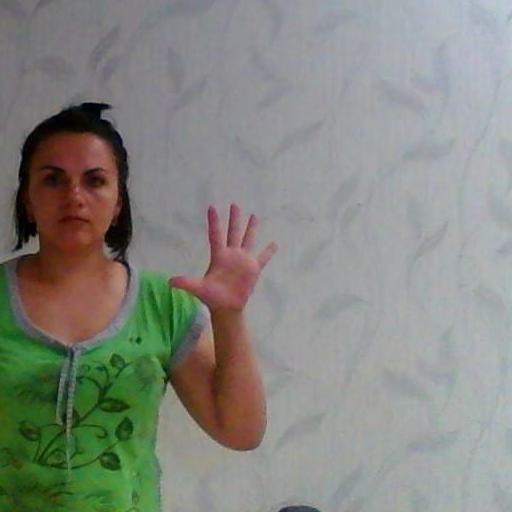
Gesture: palm